John Beradino

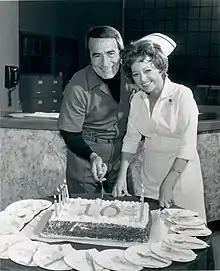
Publicity photo for the 10th Anniversary of "General Hospital", 1973

Beradino was born in Los Angeles and was raised near Hollywood. He attended Belmont High School in downtown Los Angeles. Beradino won a football scholarship to the University of Southern California in 1936, but he soon switched to baseball.